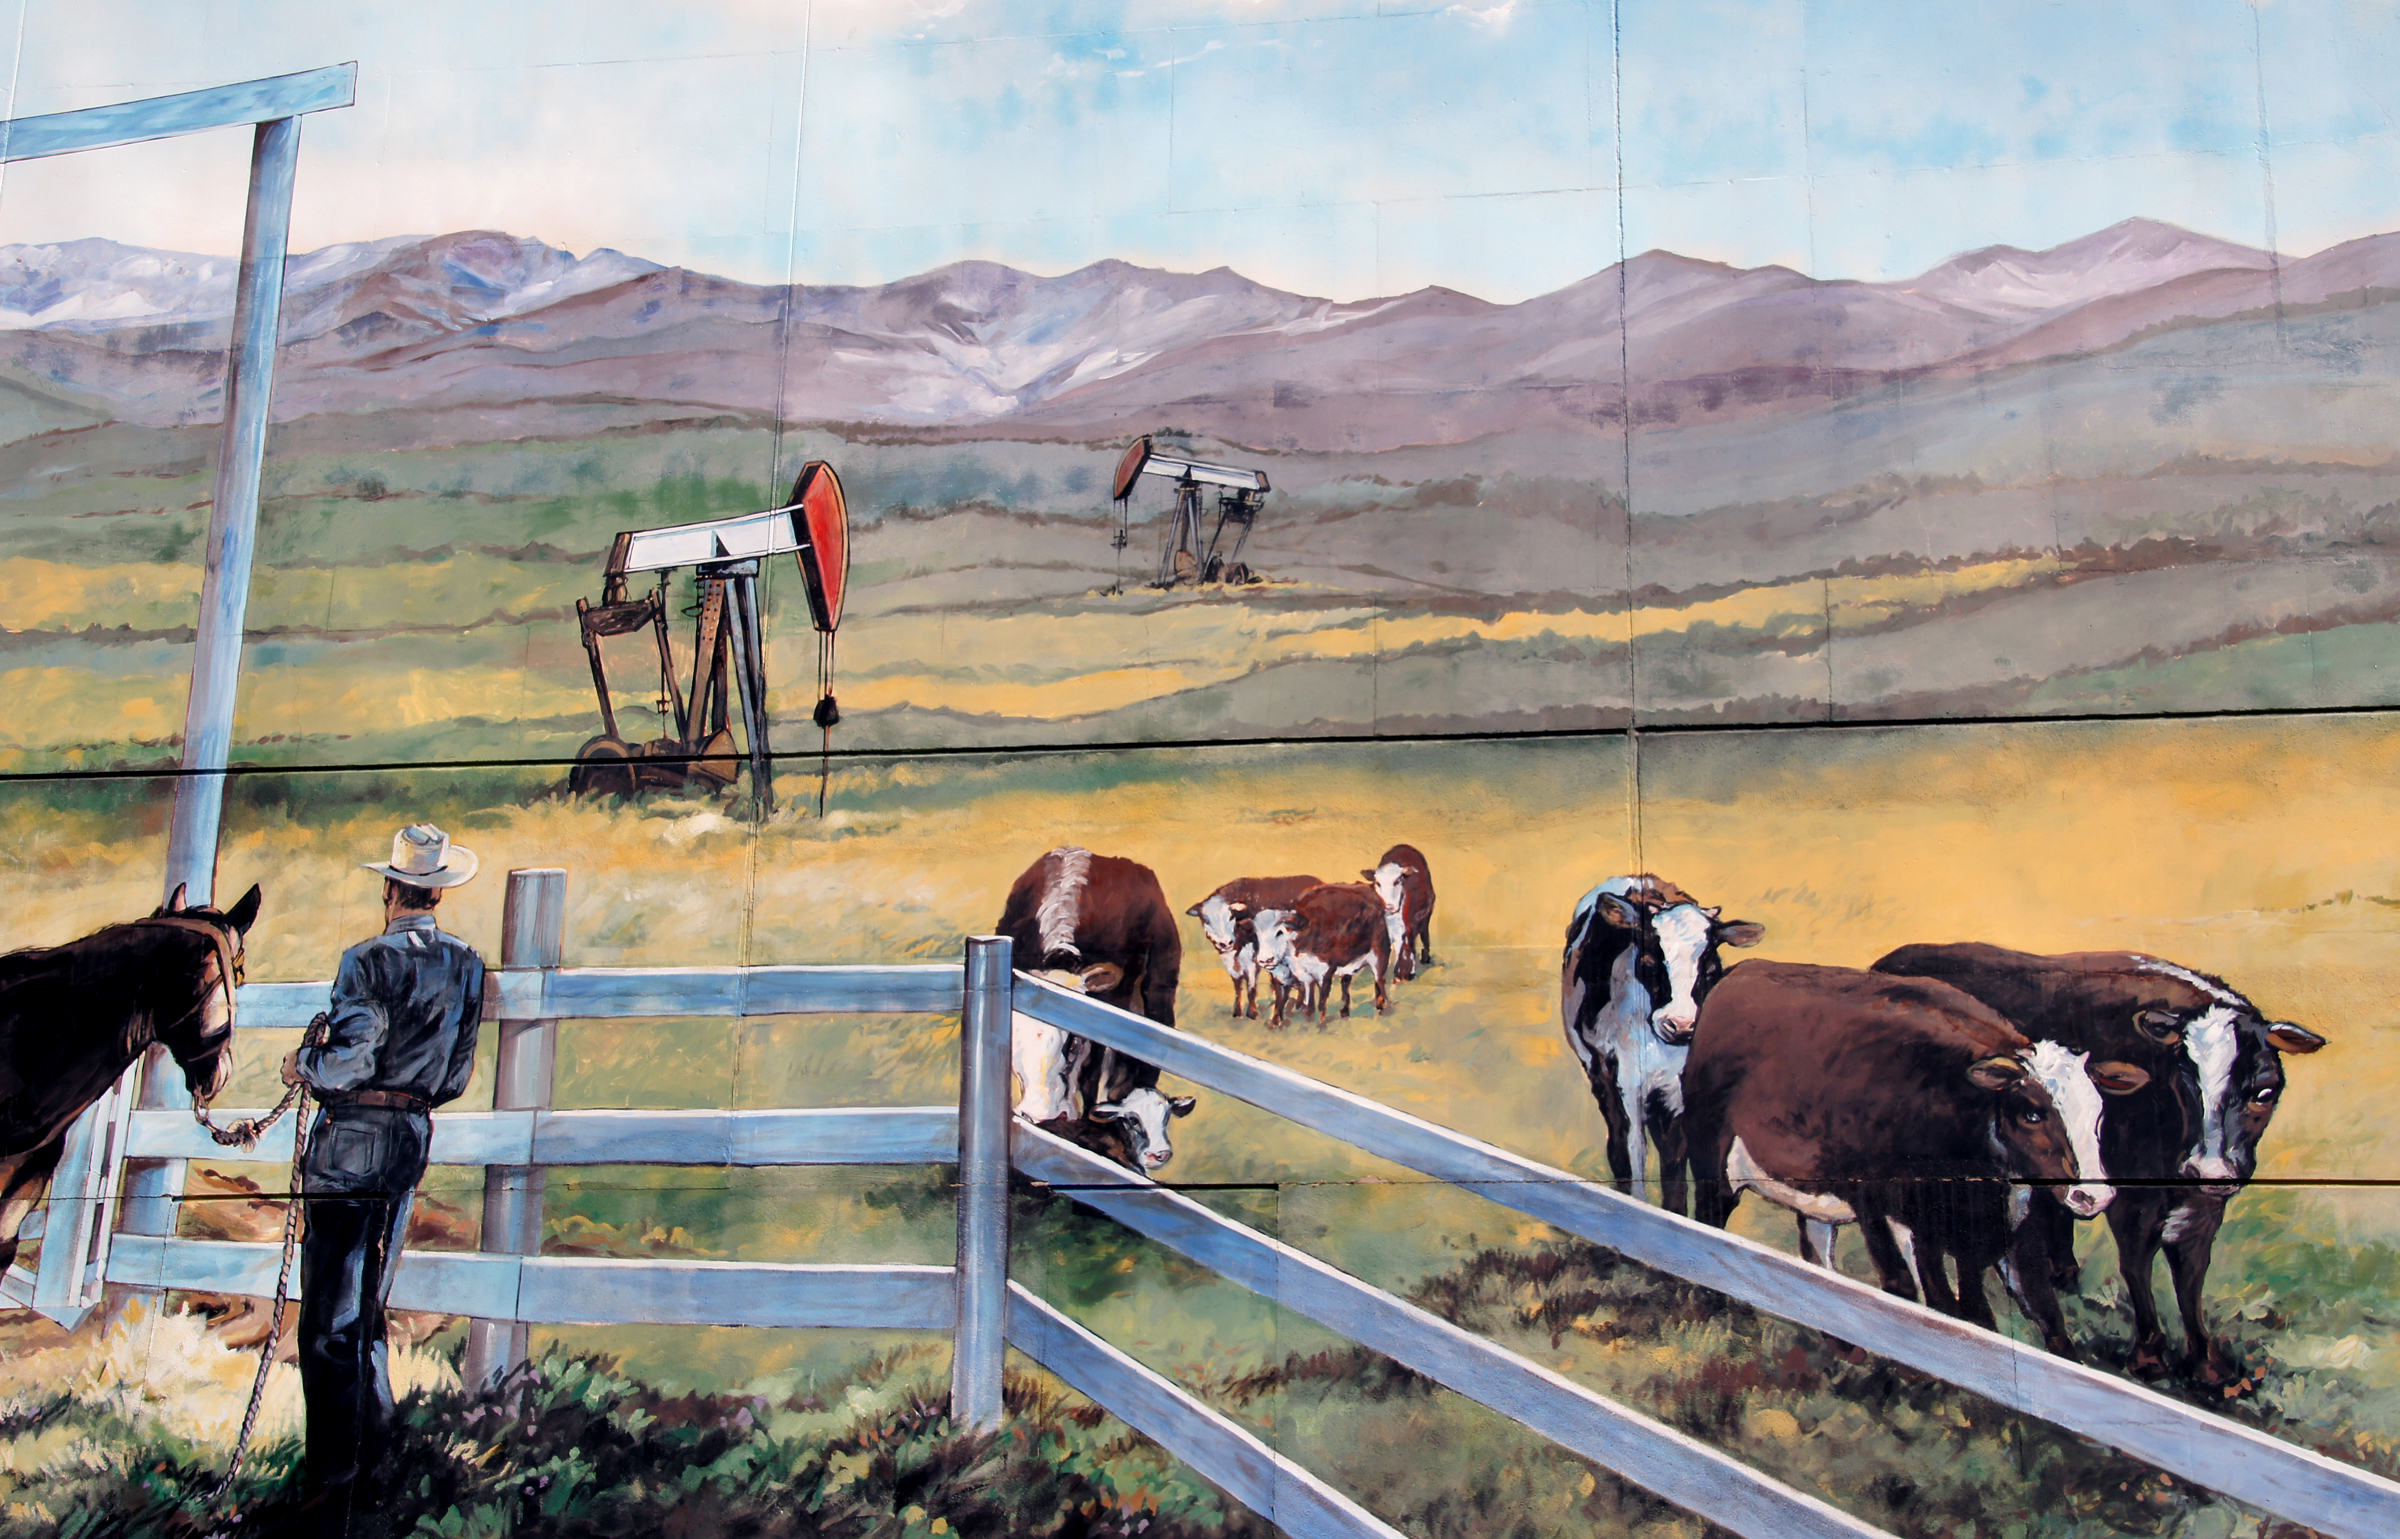
landscape, architecture, cattle, herd, ranch, agriculture, cowboy, mural, calgary, sonydslra580, rural area, oliwell, cattle like mammal, horse like mammal